Via Lattea

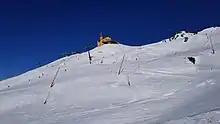
Hotel Tana Della Volpe at Sestriere

The Via Lattea (italian for "Milky Way") is a winter sports area in the Italian and French Alps, straddling the French-Italian border at Claviere/Montgenèvre. Located some 70 km (44 miles) west of Turin, it comprises the five Piedmontese resorts of Claviere (1760m), Sansicario (1700m), Sauze d'Oulx (1509m), Pragelato (1524m) and Sestriere (2035m) and additionally the French resort Montgenèvre (1860m). Altogether there are more than 400 km (250 miles) of skiable pistes, 120 of them with artificial snow, and 70 lifts. The lowest lift begins at 1370m in the service village of Cesana Torinese; the highest point is Mont Motta in the Sestriere ski area, at 2800m. Claviere and Montgenèvre are connected by skiing and ski lifts. The 2006 Winter Olympics had the alpine ski events in the Via Lattea